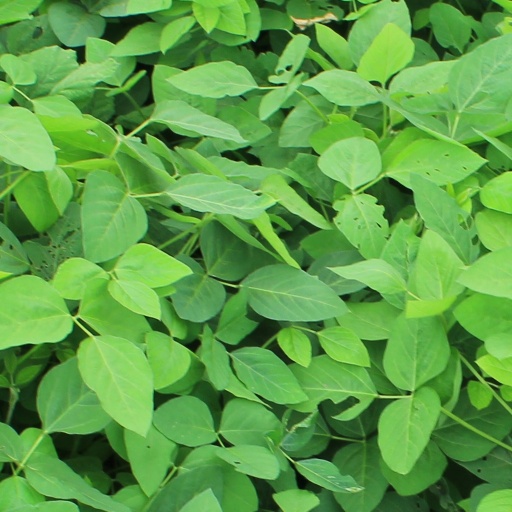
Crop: soybean